Shelayna Oskan-Clarke

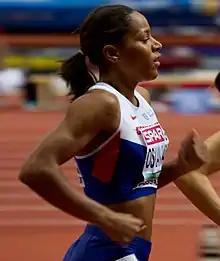
Oskan-Clarke in 2017

Shelayna Oskan-Clarke (born 20 January 1990) is a British middle-distance runner. She competed in the 800 metres event at the 2015 World Championships in Athletics in Beijing, Where she finished 5th in the final. In 2016, she won the women's 800 m at the Anniversary Games, and also reached the semi-final at the Rio Olympic Games, missing out on a place in the final. In 2019, Shelayna took the gold medal at the European Athletics Indoor Championships in Glasgow.